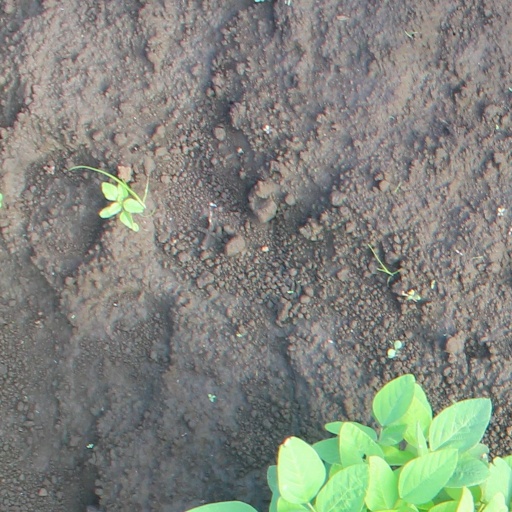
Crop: soybean